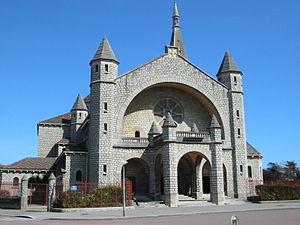
Cet article recense les lieux de culte des différentes religions sur la commune de Dijon, dans le département français de la Côte-d'Or.
Julien Barbier, né en 1869 et mort en 1940, est un architecte français, spécialisé dans l’architecture religieuse.
Ce tableau présente la liste de tous les monuments historiques classés ou inscrits dans la ville de Dijon, Côte-d'Or, en France. Avec 213 monuments classés ou inscrits, Dijon est la neuvième ville française comptant le plus de monuments historiques, après Paris, Bordeaux, La Rochelle, Nancy, Lyon, Rouen, Arras et Strasbourg.